History of Bahrain

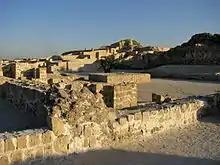
The Bahrain Fort, location of Dilmun artifacts.

Dilmun was mentioned in two letters dated to the reign of Burna-Buriash II (c. 1370 BC) recovered from Nippur, during the Kassite dynasty of Babylon. These letters were from a provincial official, Ilī-ippašra, in Dilmun to his friend Enlil-kidinni in Mesopotamia. The names referred to are Akkadian. These letters and other documents, hint at an administrative relationship between Dilmun and Babylon at that time. Following the collapse of the Kassite dynasty, Mesopotamian documents make no mention of Dilmun with the exception of Assyrian inscriptions dated to 1250 BC which proclaimed the Assyrian king to be king of Dilmun and Meluhha. Assyrian inscriptions recorded tribute from Dilmun. There are other Assyrian inscriptions during the first millennium BC indicating Assyrian sovereignty over Dilmun. Dilmun was also later on controlled by the Kassite dynasty in Mesopotamia.